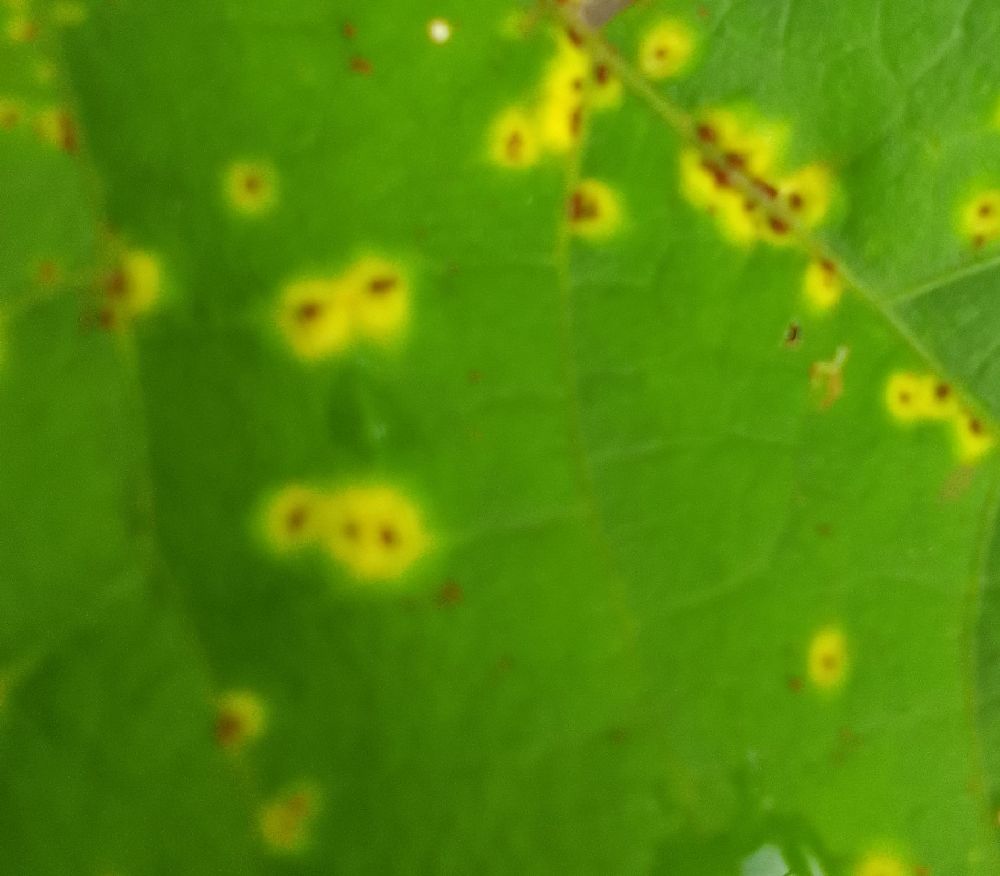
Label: rust